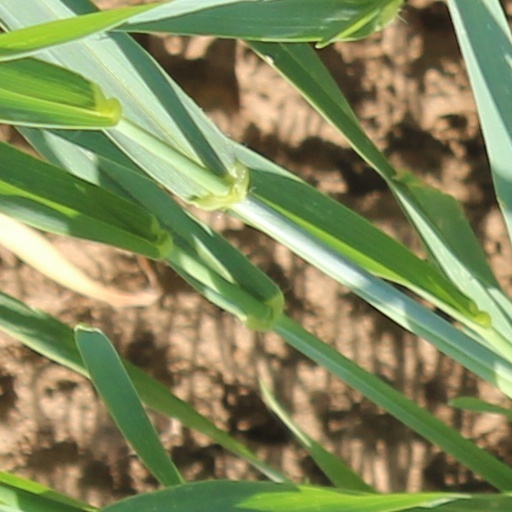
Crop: wheat